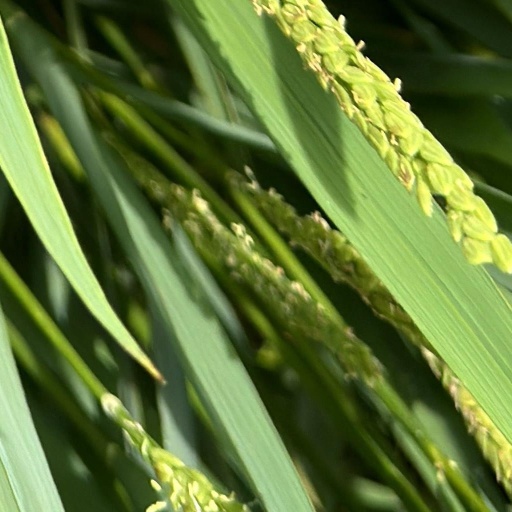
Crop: rice